The Hurricane Rainband and Intensity Change Experiment

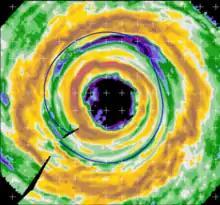
The structure of Hurricane Rita as seen by ELDORA radar

Most hurricanes exhibit a definitive eyewall and spiral rain bands outside of the eye. These spiral rain bands were known to be complex structures that possess deep convective cores enmeshed in low altitude precipitative clouds.